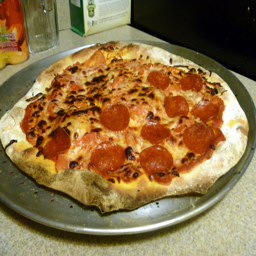
A freshly made pizza with pepperoni on half.
A crispy pizza topped with melted cheese and sliced pepperoni.
A large pepperoni pizza on a baking platter.
A silver tray on a counter serving pizza.
Pepperoni and cheese pizza in metal pan on table.